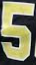
Number: 5